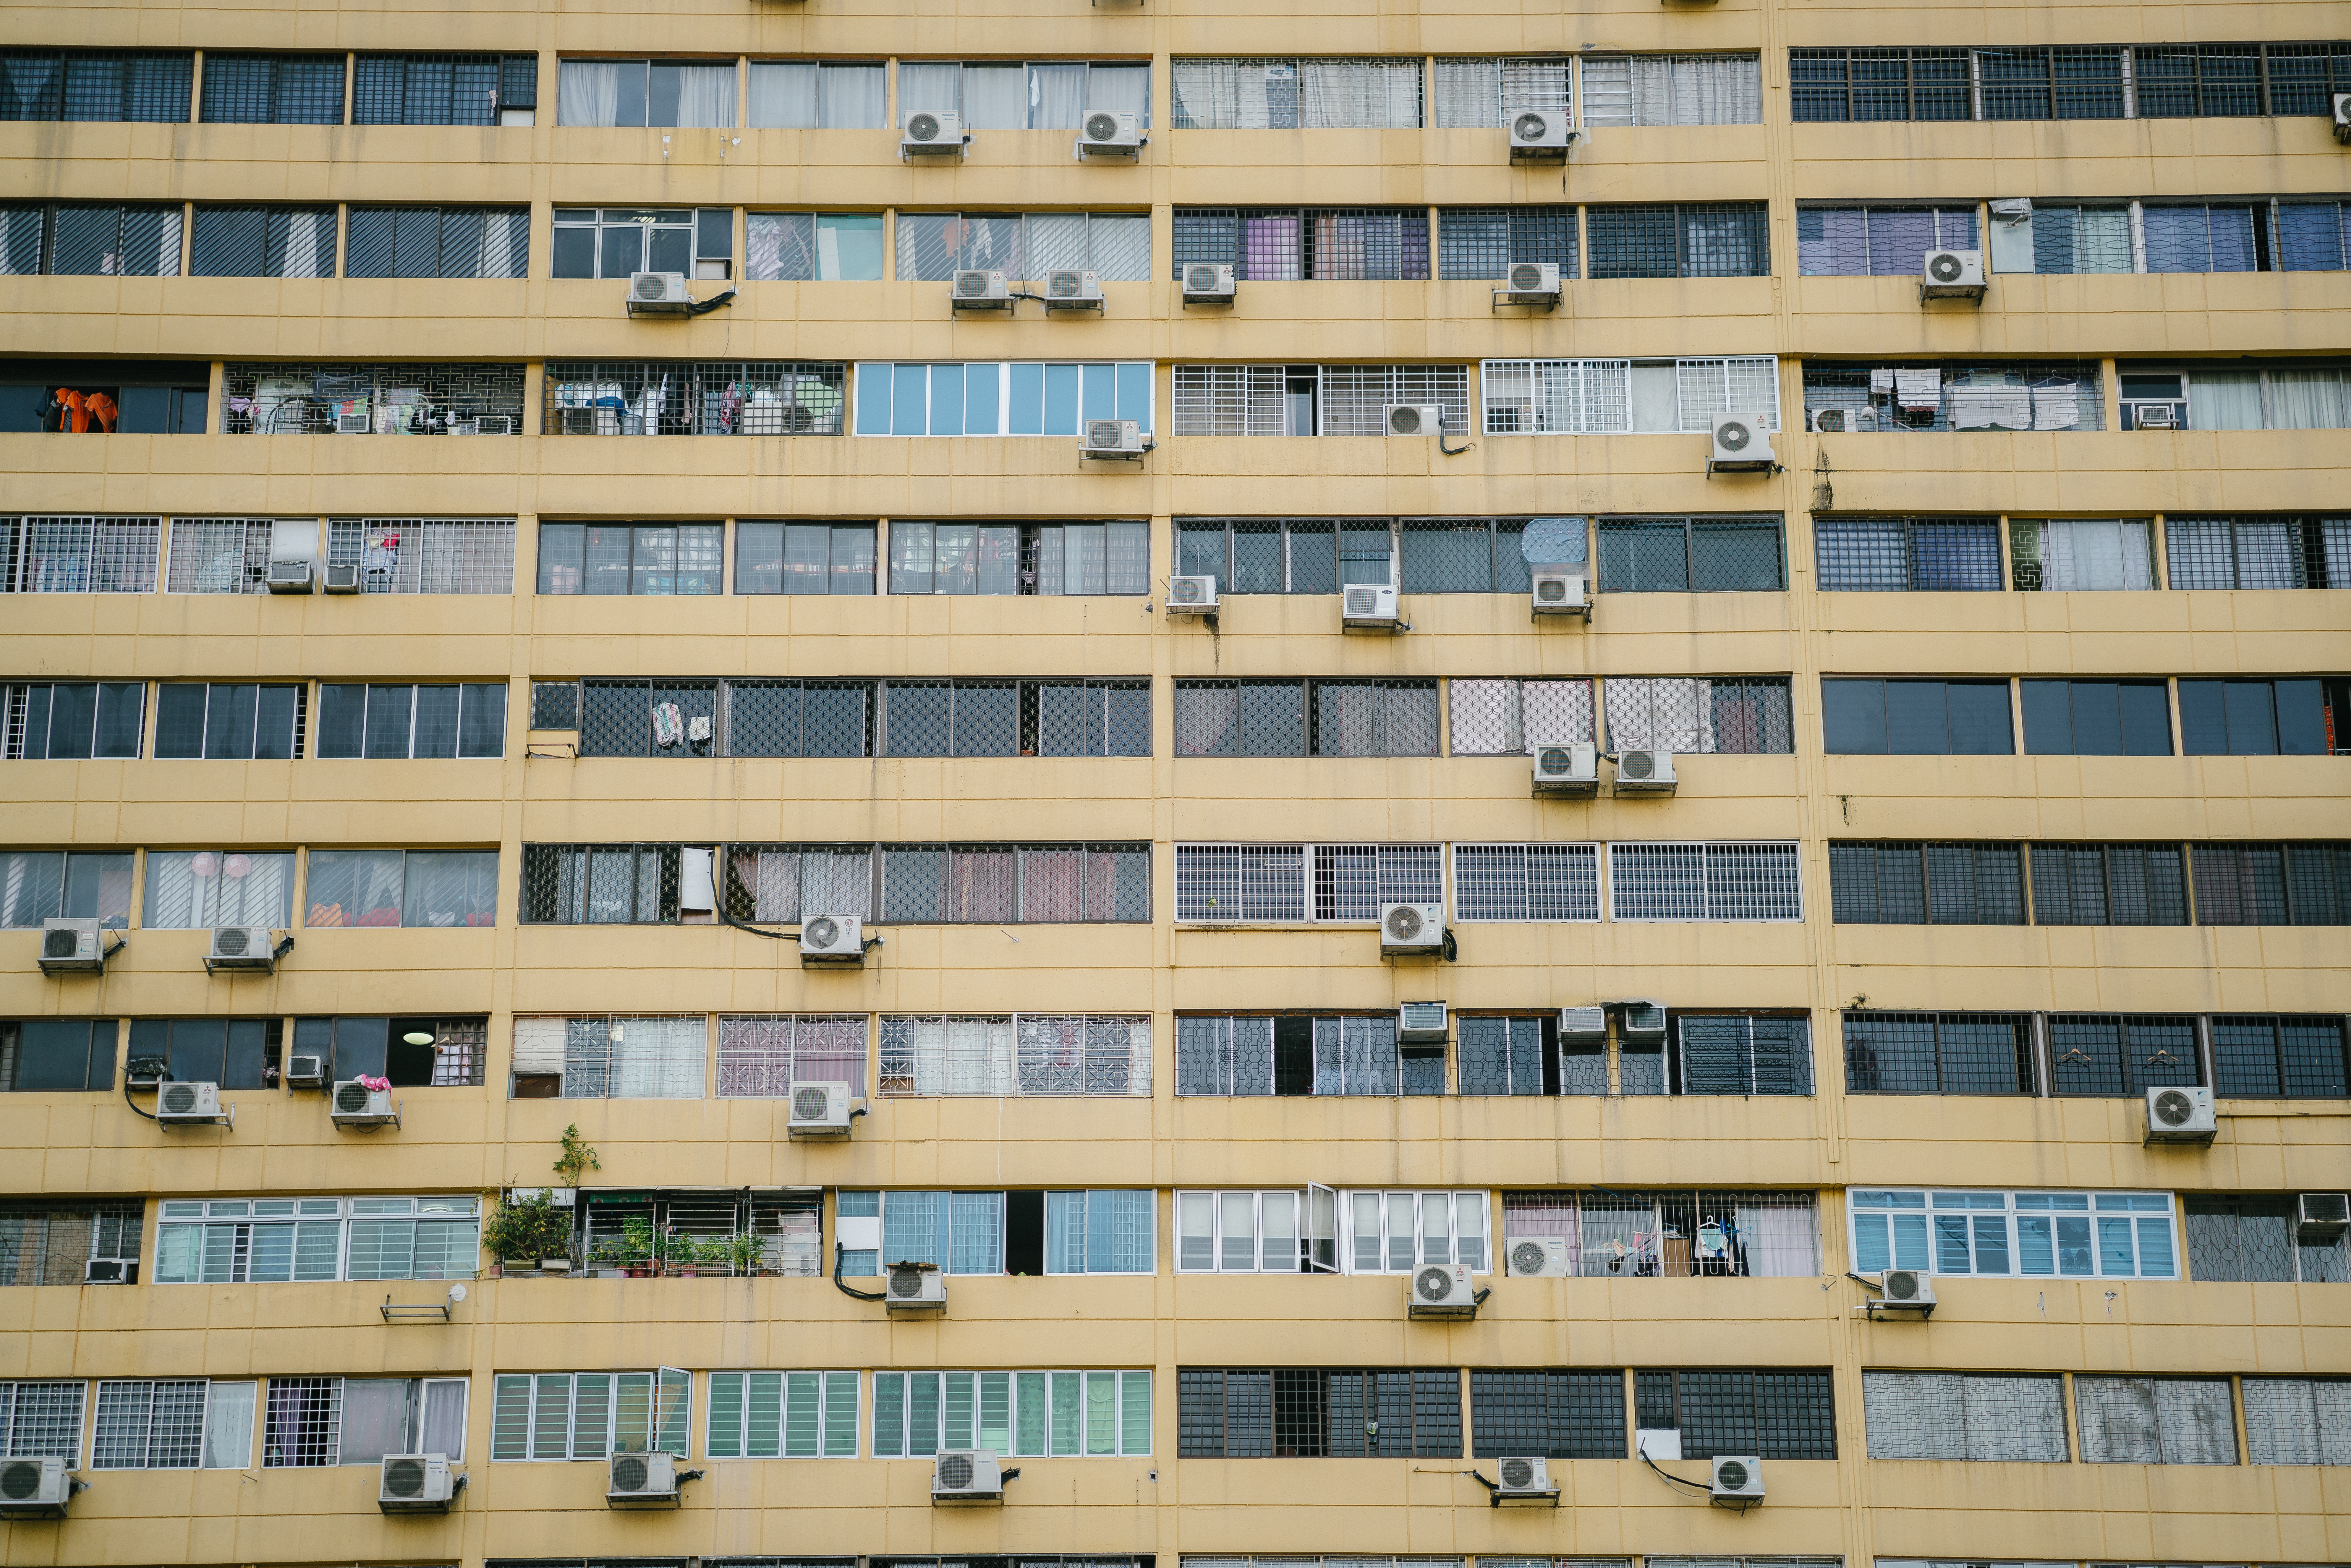
building, architecture, condominium, residential area, apartment, tower block, urban area, facade, mixed use, Material property, metropolitan area, neighbourhood, real estate, city, balcony, house, commercial building, window, urban design, brutalist architecture